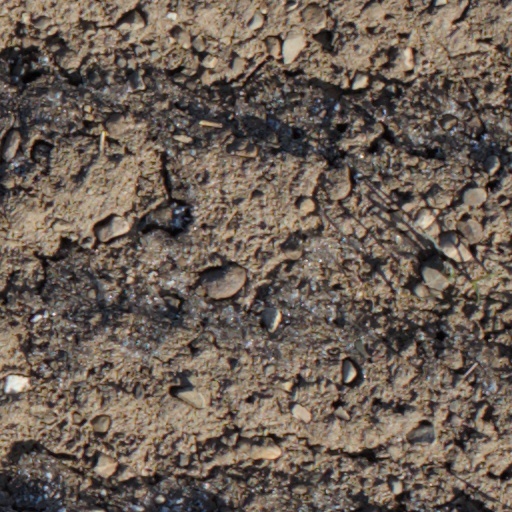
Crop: wheat